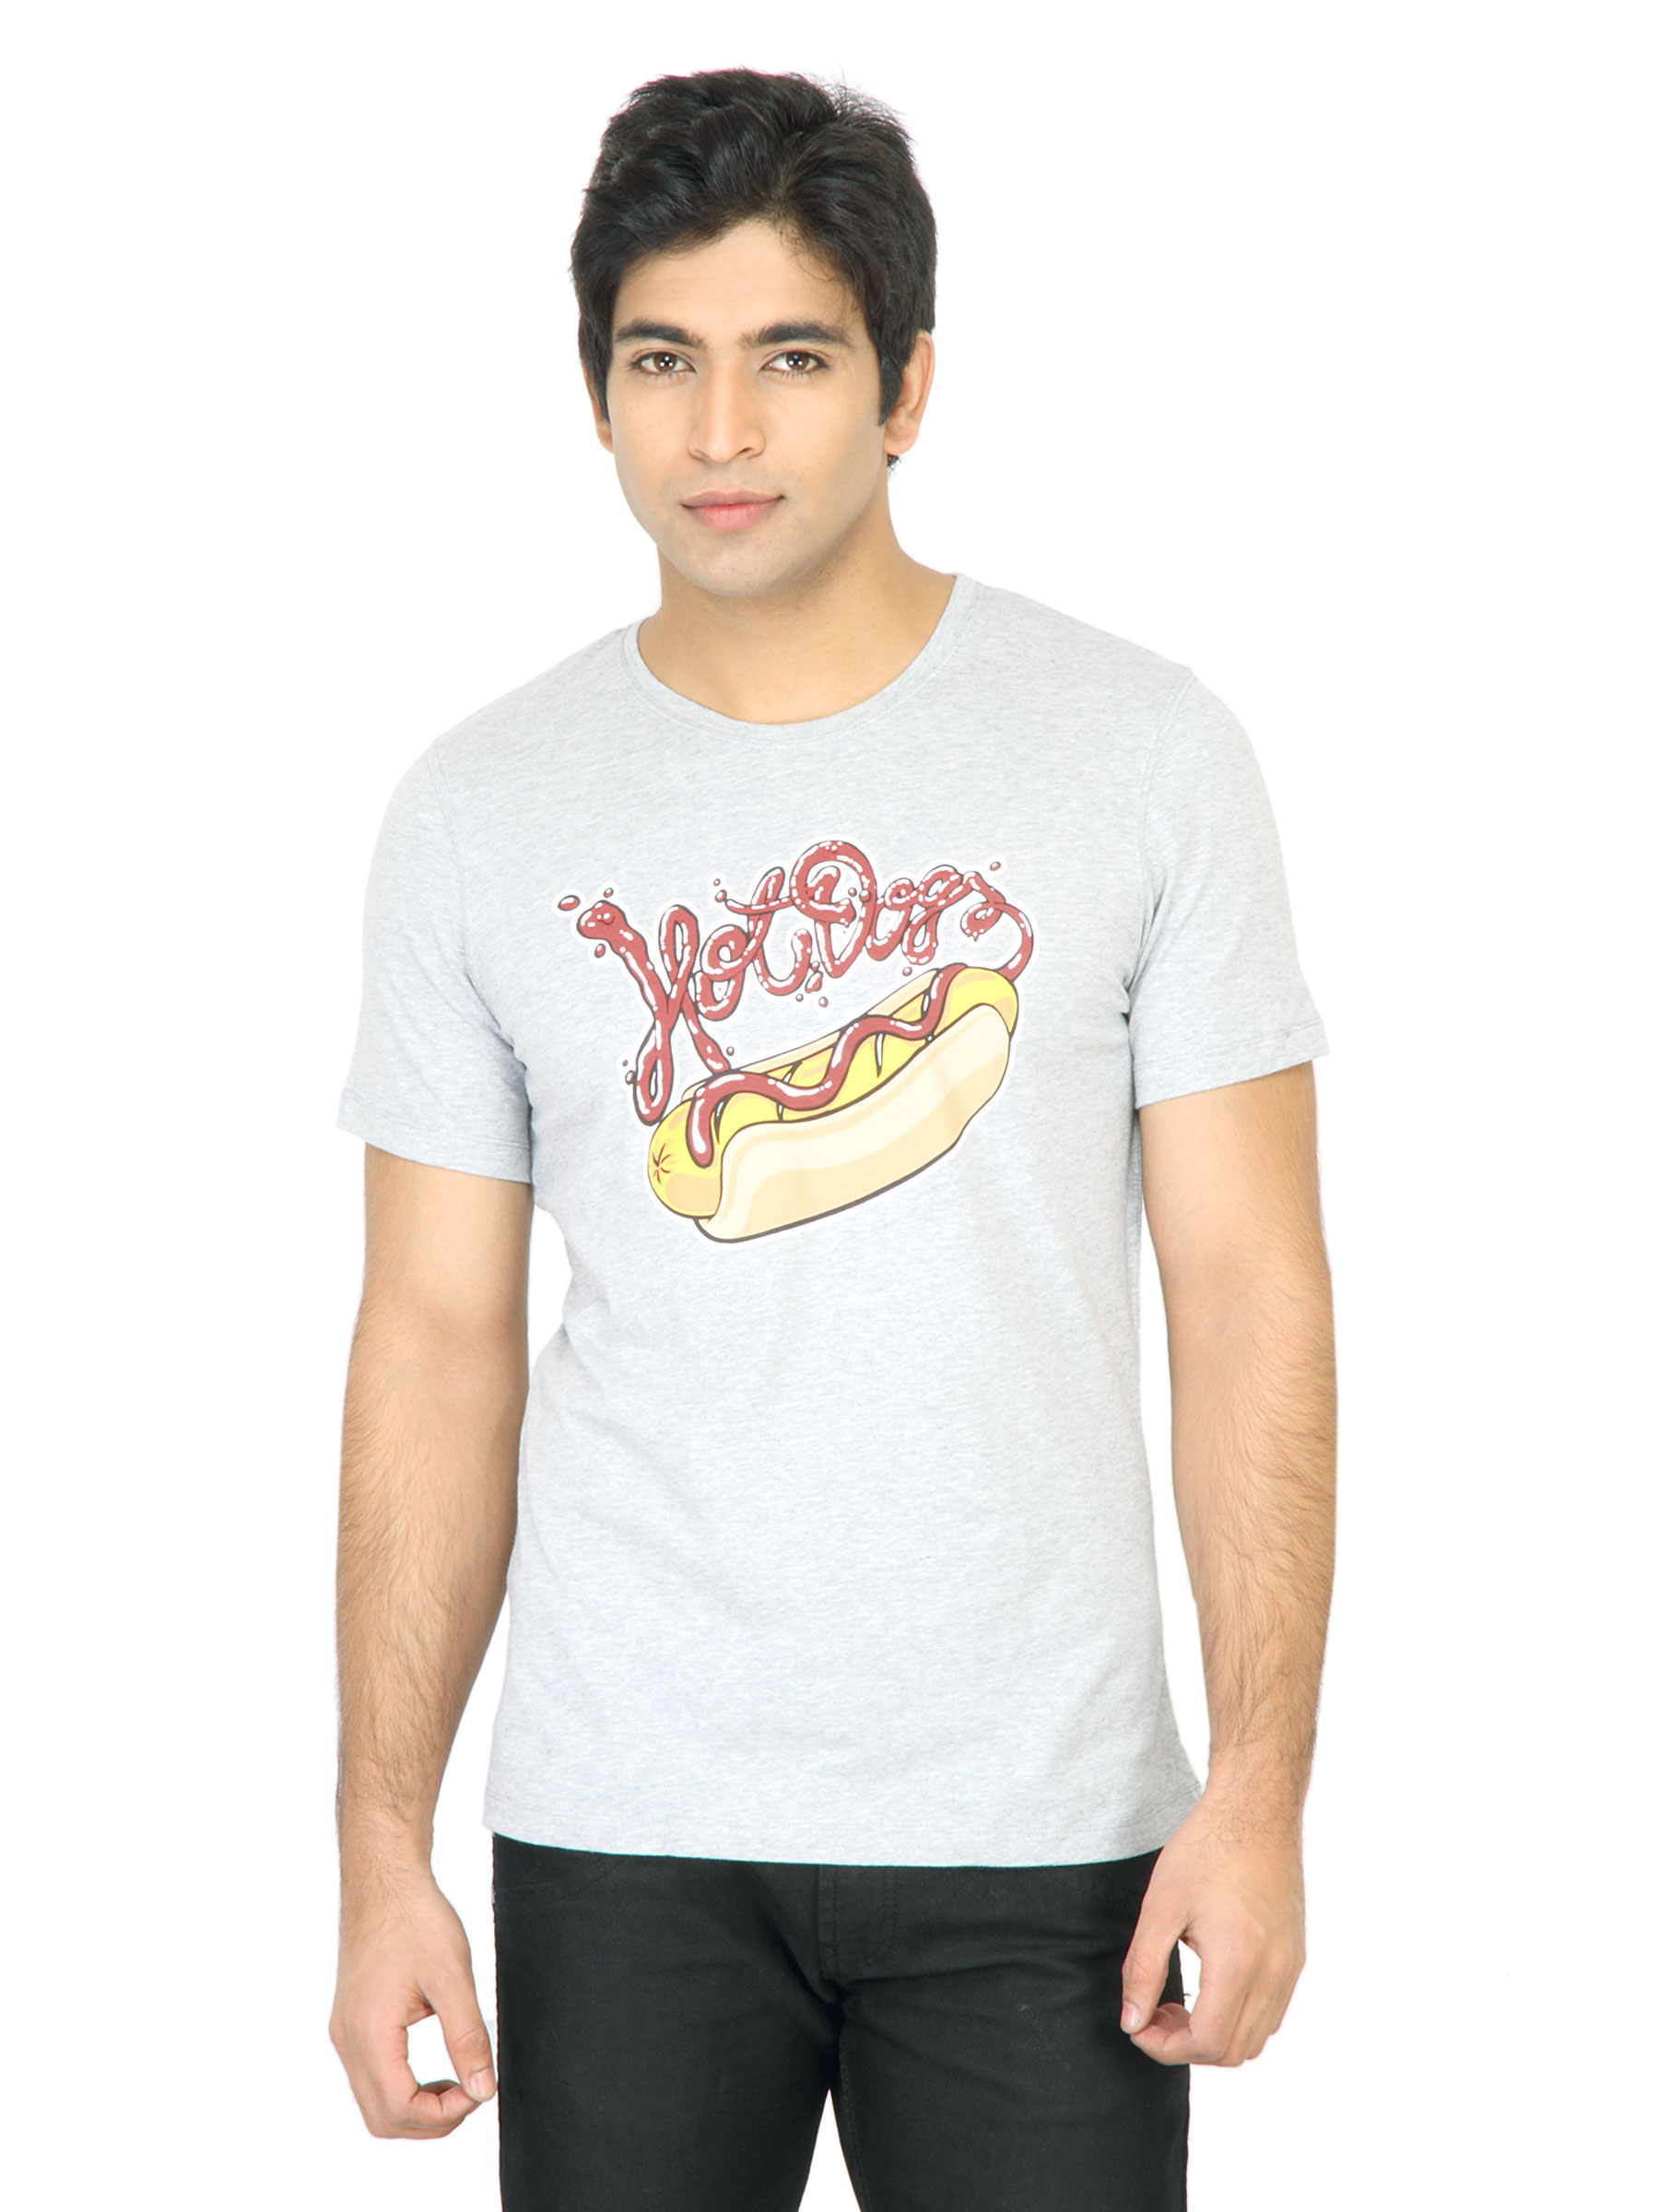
United Colors of Benetton Men Printed Grey Top
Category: Apparel / Topwear / Tshirts
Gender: Men
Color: Grey
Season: Summer 2011
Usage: Casual